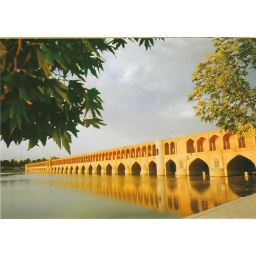
Siosepol bridge over Zayande river in Isfahan